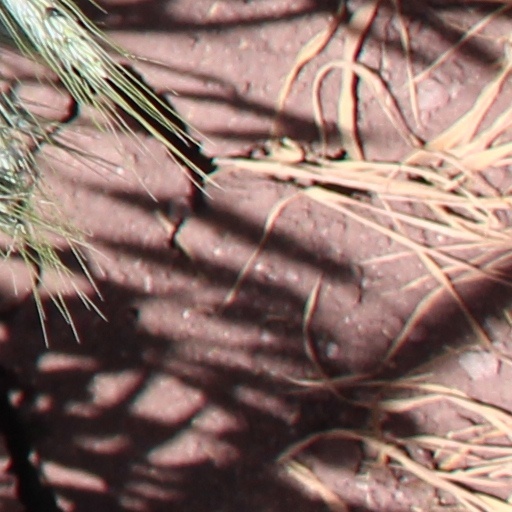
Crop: wheat